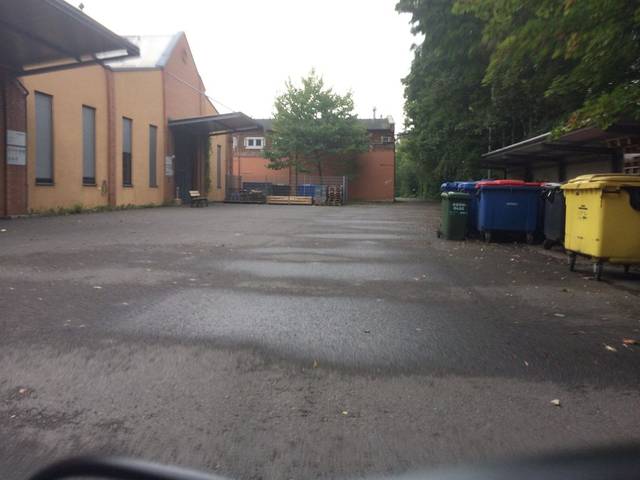
Region: Germany
Coordinates: 52.586, 13.355